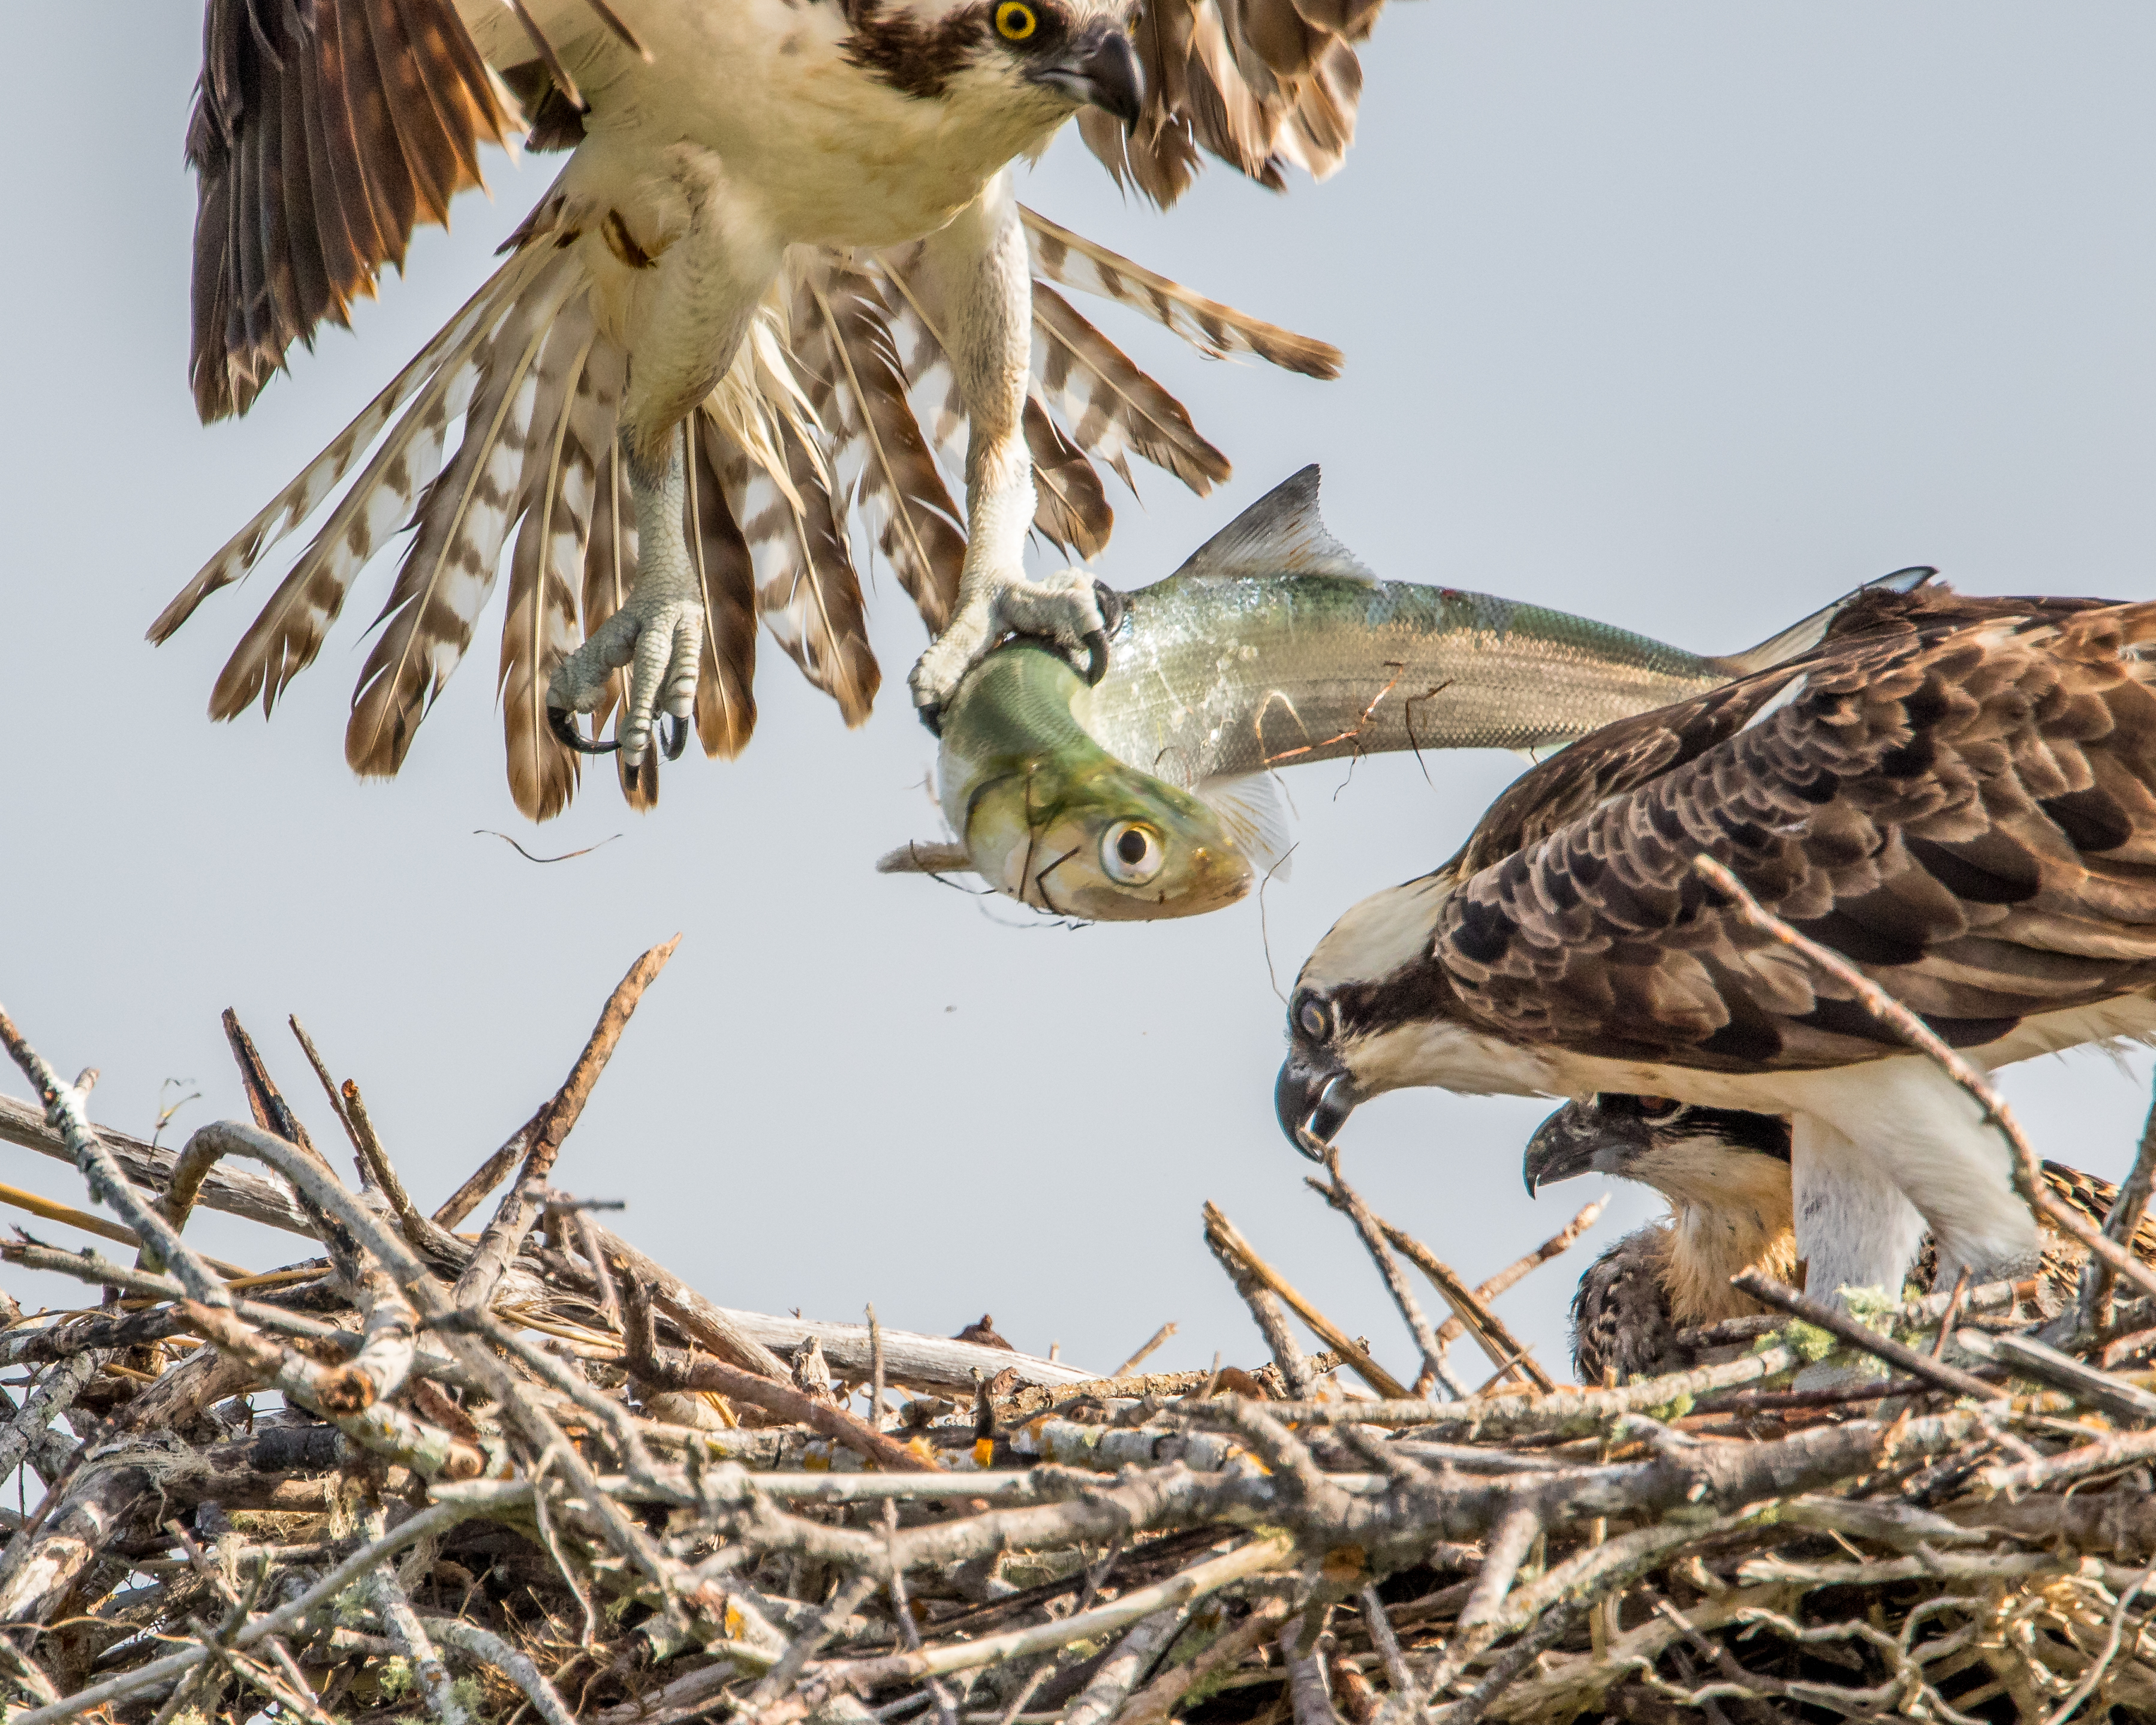
branch, bird, wildlife, beak, eagle, hawk, fish, fauna, bird of prey, vertebrate, fisheye, sparrow, nest, falcon, florida, buzzard, shorebird, andymorffew, morffew, naturethroughthelens, marcoisland, tigertailbeach, ospreys